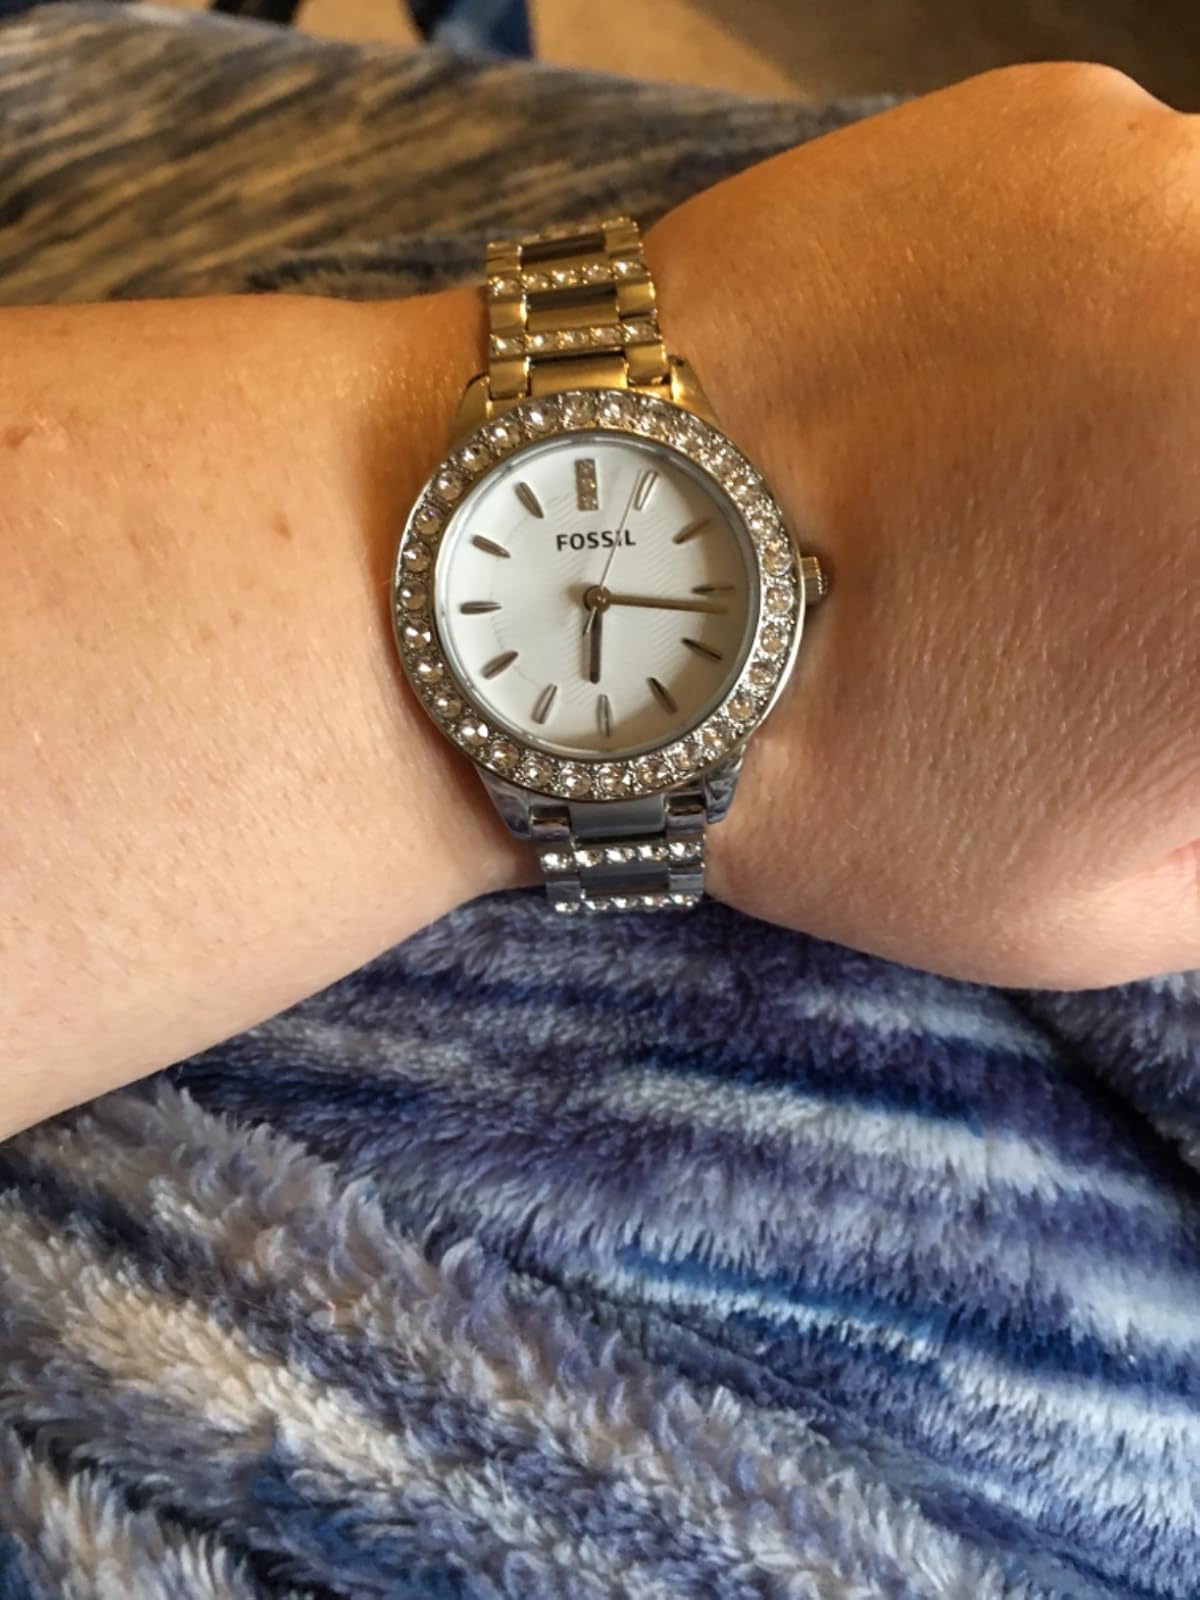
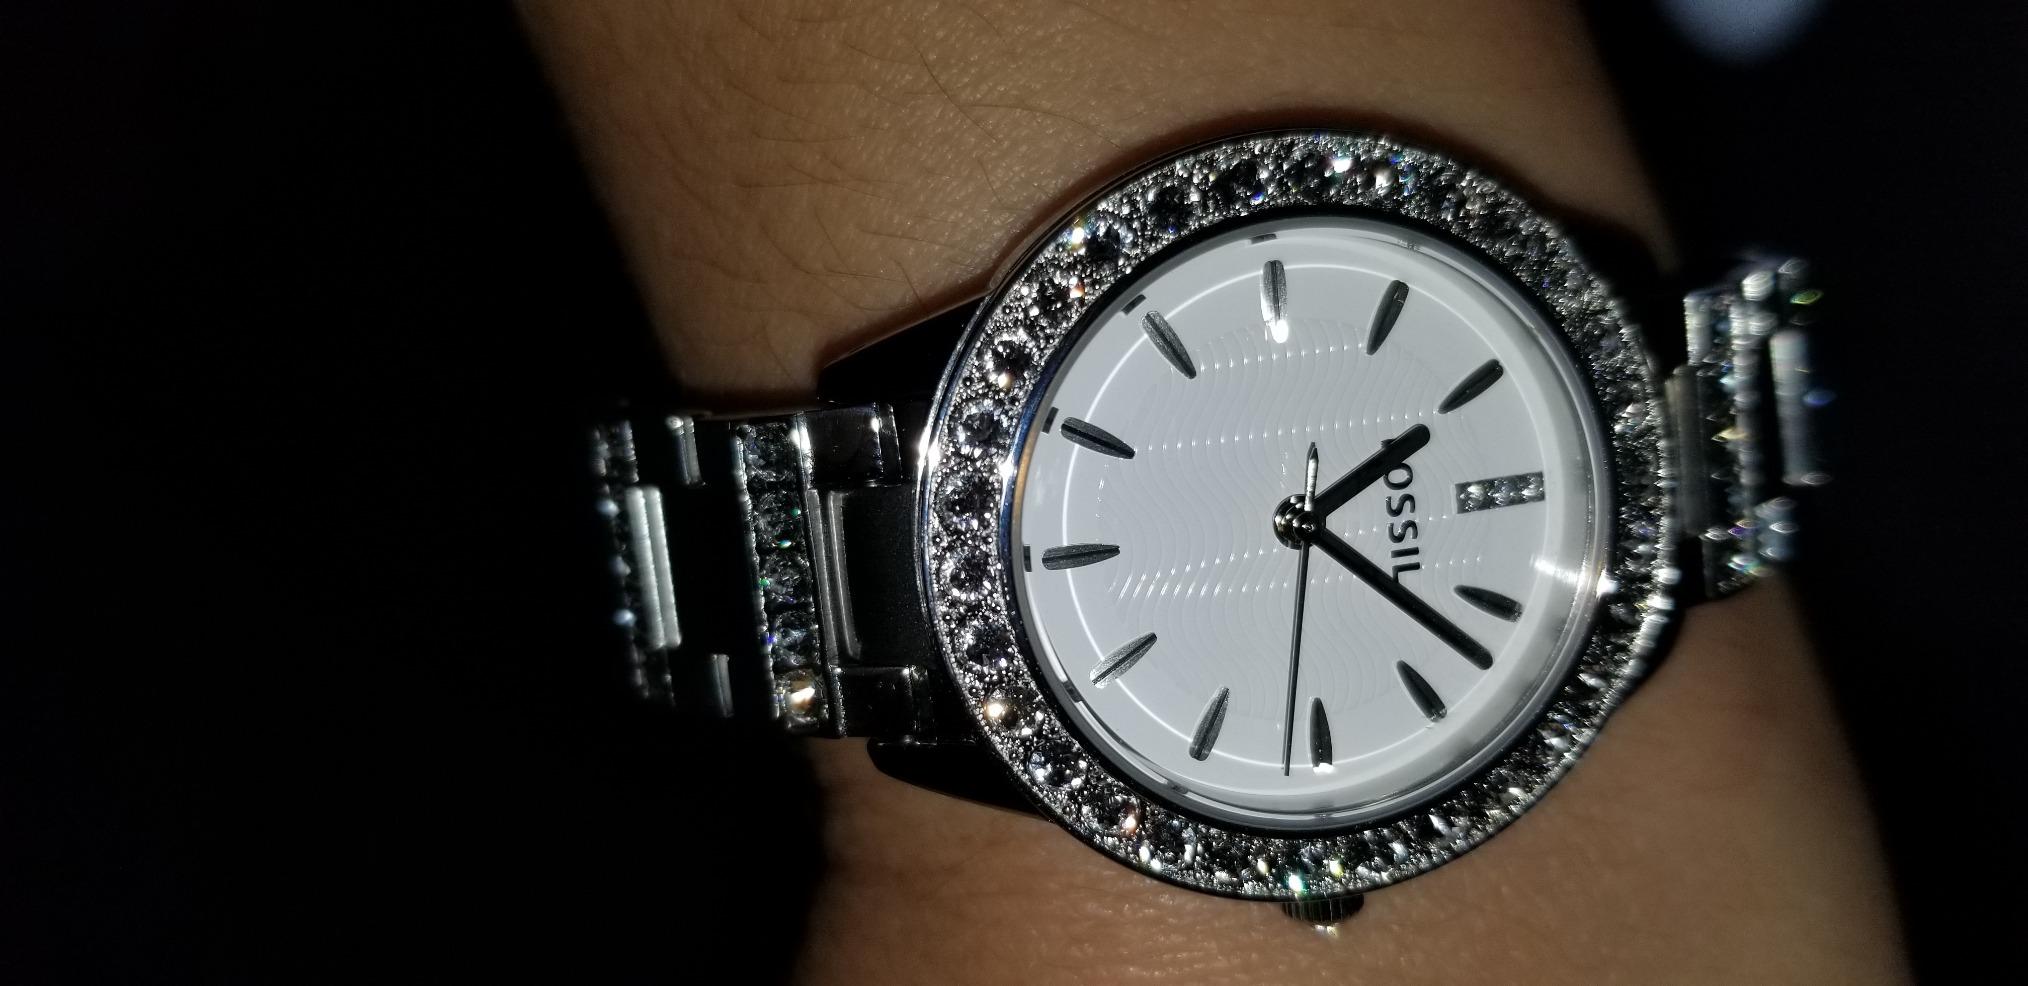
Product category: accessories_watch
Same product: yes